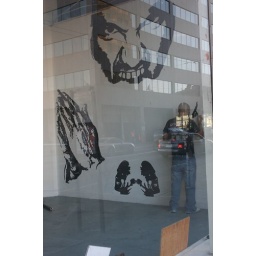
red ink studios, on ninth street in sf